Question: Please indicate a possible affordance area of the hold_book that can be used for holding
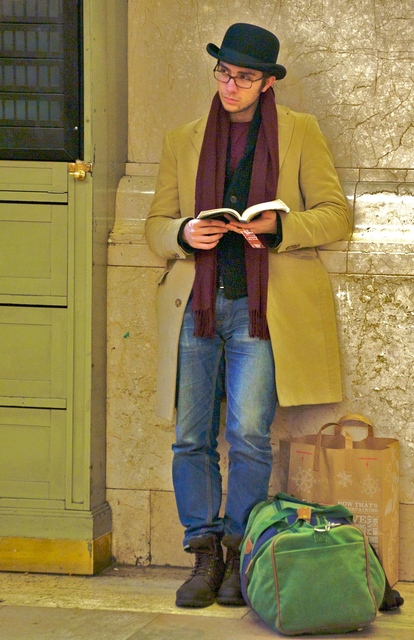
Answer: [201.586, 197.293, 285.797, 245.414]